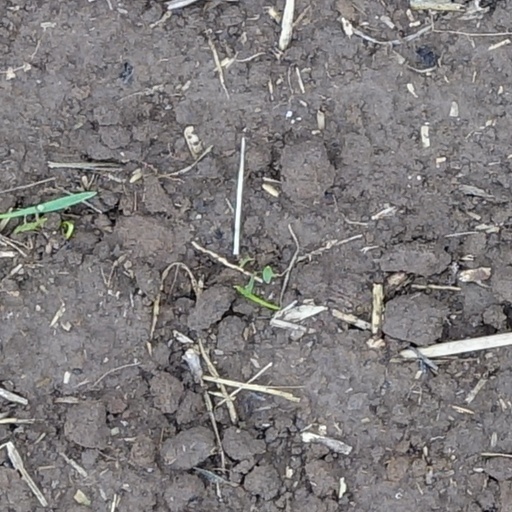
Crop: wheat